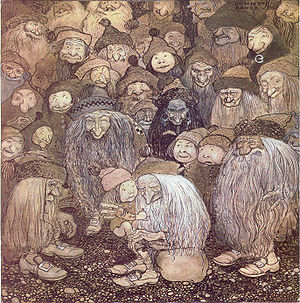
Dværg (mytologi) / Dværge i nyere tid
Dværge i form af tomtar eller nisser, tegnet af den svenske eventyrillustrator John Bauer 1909.
En dværg er et mytologisk væsen fra nordisk mytologi, der er kendt som de dygtigste håndværkere i verden, der skabte flere af gudernes mest værdifulde genstande. De har mange ligheder med andre overnaturlige væsner, fx kan de skifte udseende. I nyere tid har de optrådt i eventyr, og har i dag en prominent rolle i fantasylitteraturen, fx i Ringenes Herre og Narnia-fortællingerne.